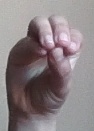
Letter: ha